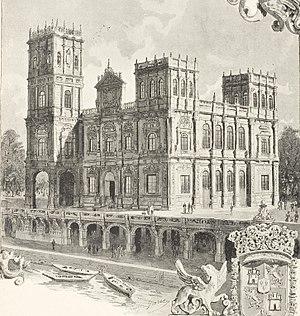
Le Pavillon royal de l'Espagne.